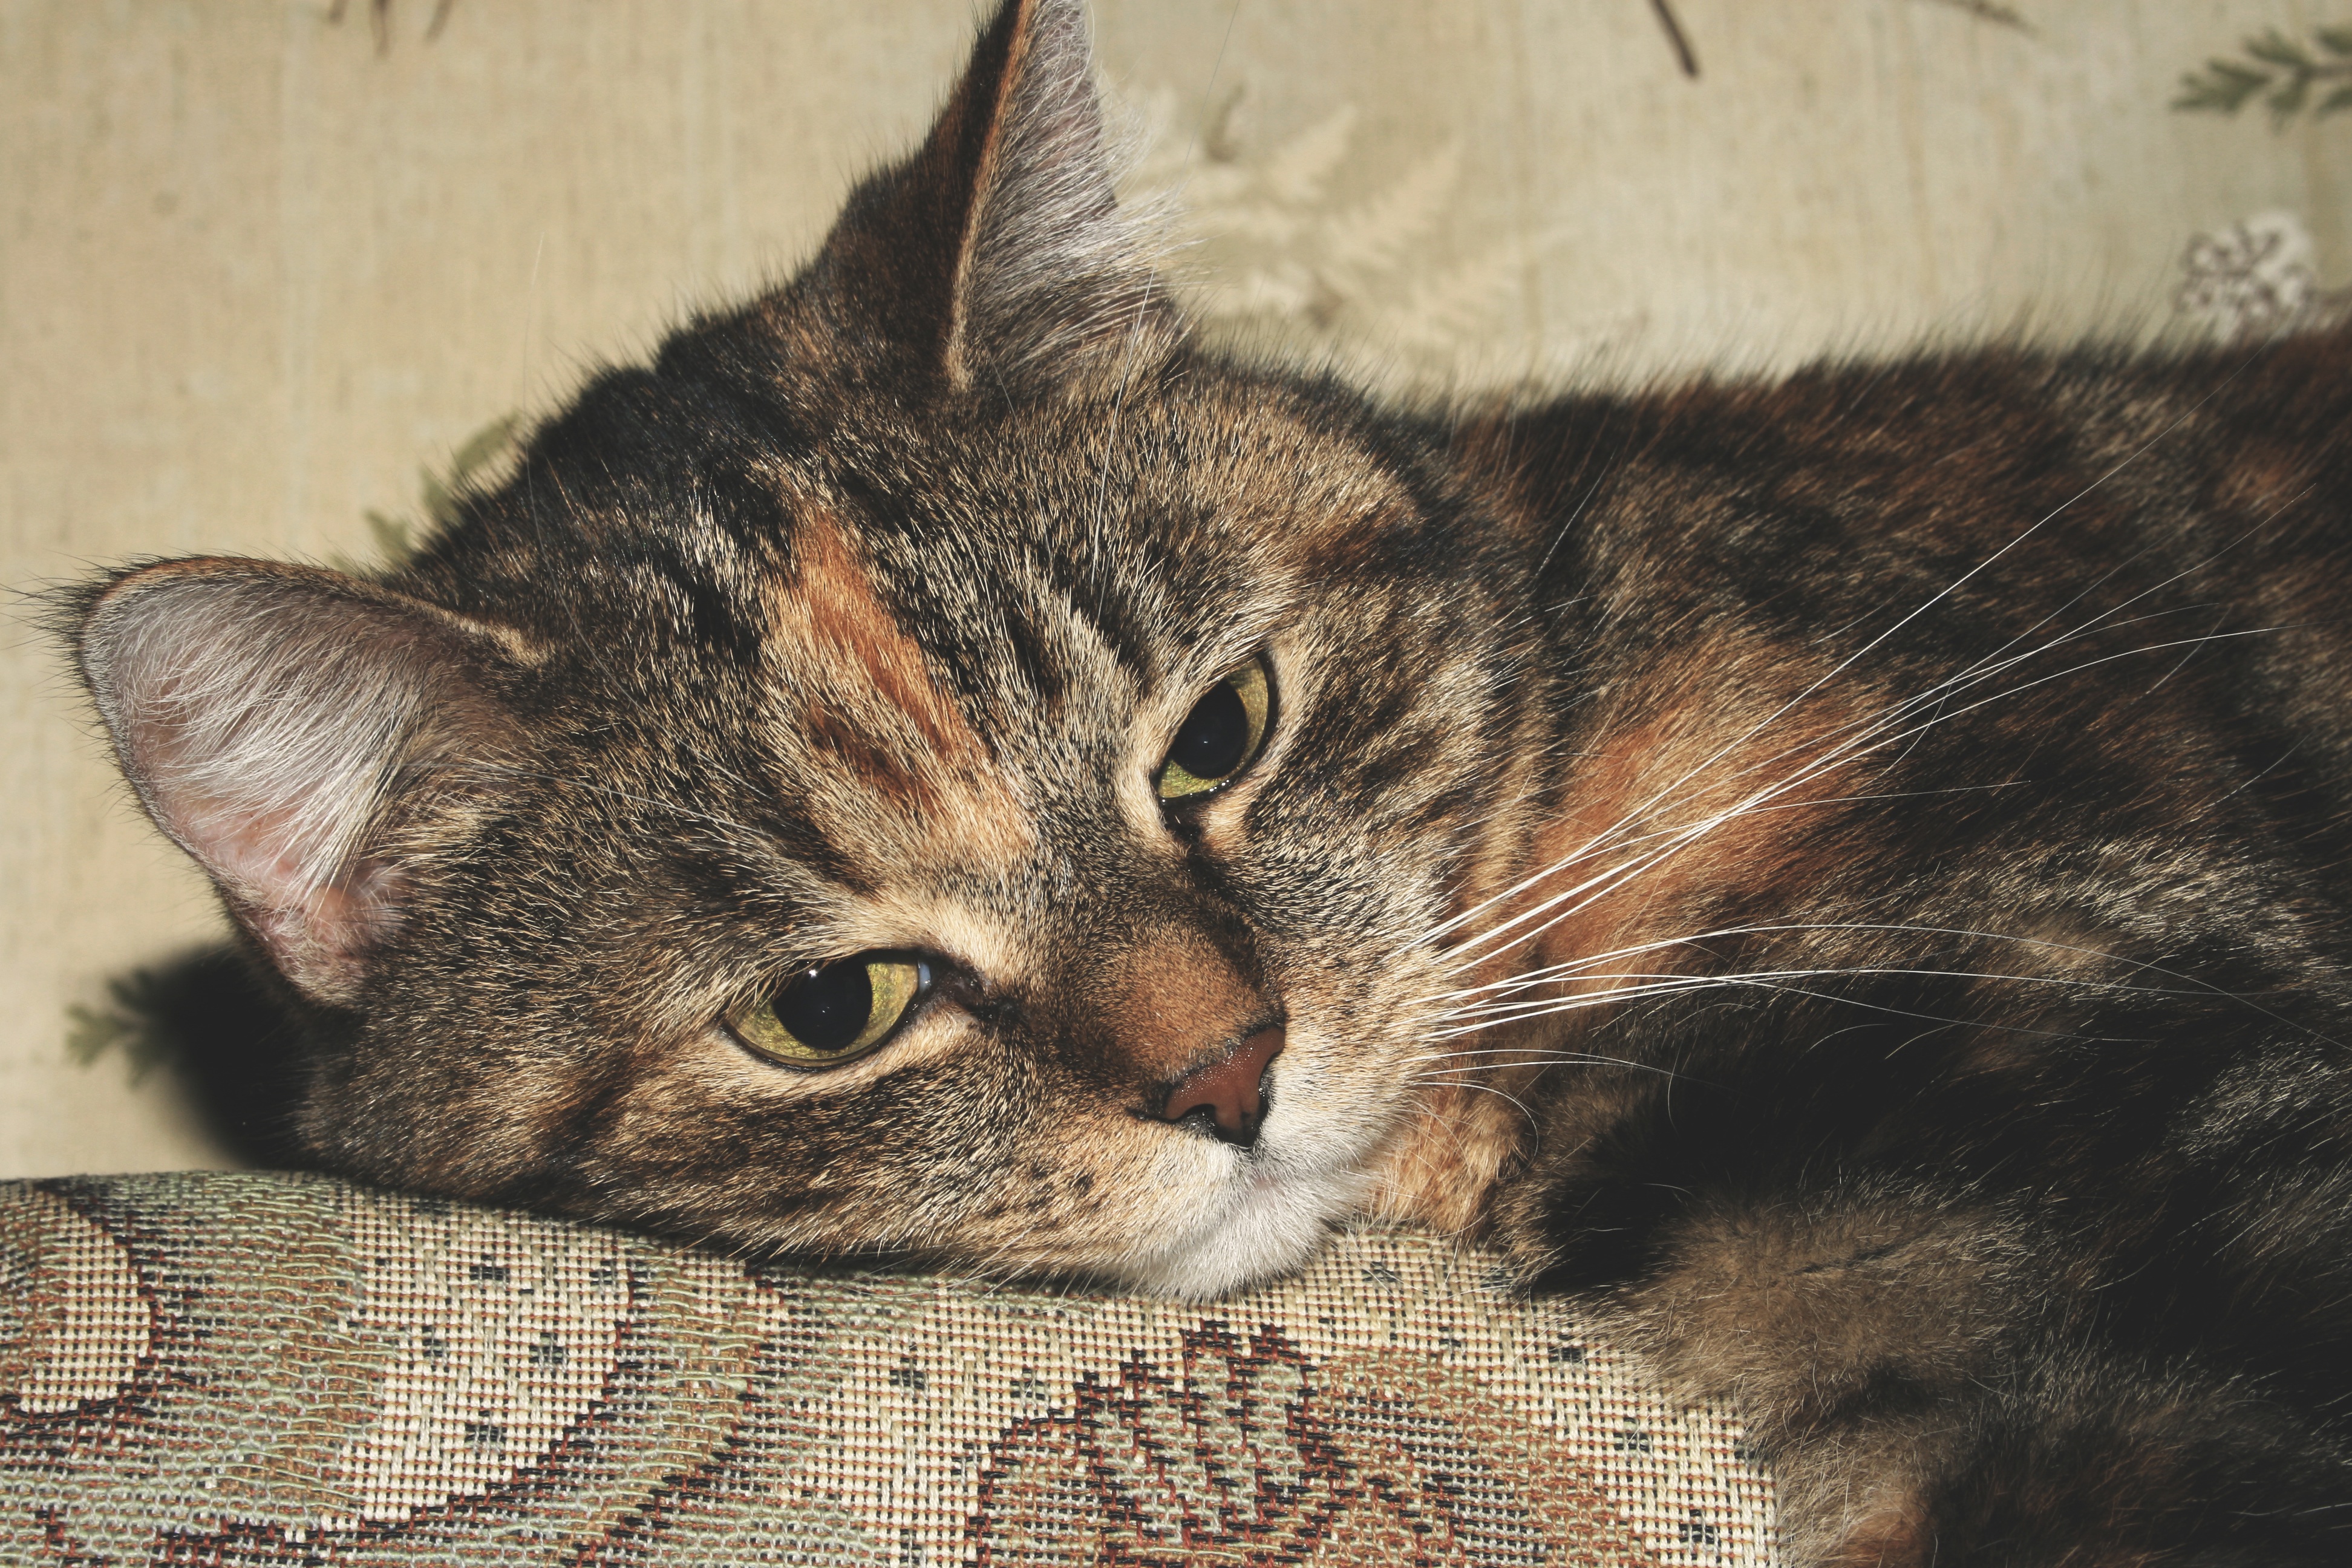
house, cute, pet, kitten, cat, mammal, close up, cats, whiskers, animals, beast, vertebrate, comfort, tabby cat, european shorthair, small to medium sized cats, cat like mammal, domestic short haired cat, pixie bob